Arthur Oliver Wheeler

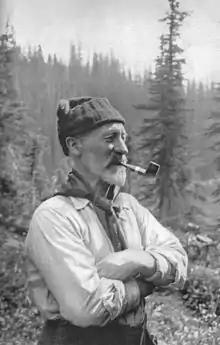
A.O. Wheeler

Arthur Oliver Wheeler (May 1, 1860 – May 20, 1945) was born in Ireland and immigrated to Canada in 1876 at the age of 16. He became a land surveyor and surveyed large areas of western Canada, including photo-topographical surveys of the Selkirk Mountains and the British Columbia-Alberta boundary along the continental divide through the Canadian Rockies. In 1906, he and journalist Elizabeth Parker were the principal founders of the Alpine Club of Canada (ACC). He was its first president, from 1906 to 1910, and editor of the "Canadian Alpine Journal" from 1907 to 1930. He remained Honorary President of the ACC from 1926 until his death in 1945. The Arthur O. Wheeler hut of the ACC is named after him.